Guelph Gryphons

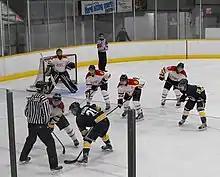
Men's Gryphons action during 2012-13 hockey season.

The men's ice hockey team dates back to the early days of collegiate hockey in North America. The team was originally known as the "Ontario Agricultural College" hockey team. As the OAC, the team competed as early as the 1899–00 Ontario Hockey Association Intermediate season and transitioned to the University of Guelph Gryphons while sitting out the 1963–64 season. The Gryphons won the University Cup in 1997, emblematic of Canadian scholastic hockey supremacy. The Gryphons have also won league titles in 1976, 1979, 1980, 1994, 1997 and 2015.